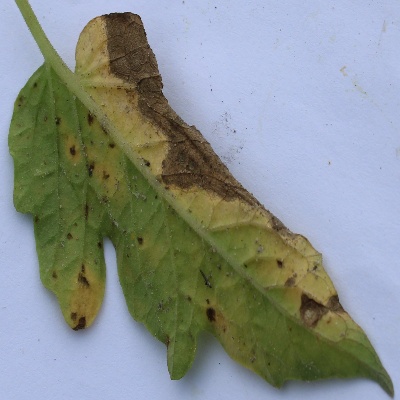
Crop: Tomato
Condition: verticulium wilt